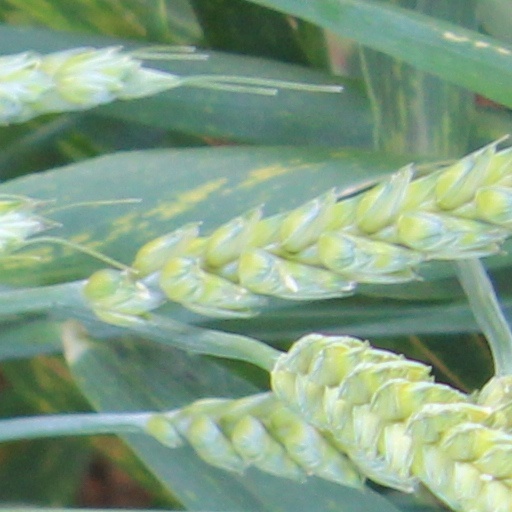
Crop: wheat